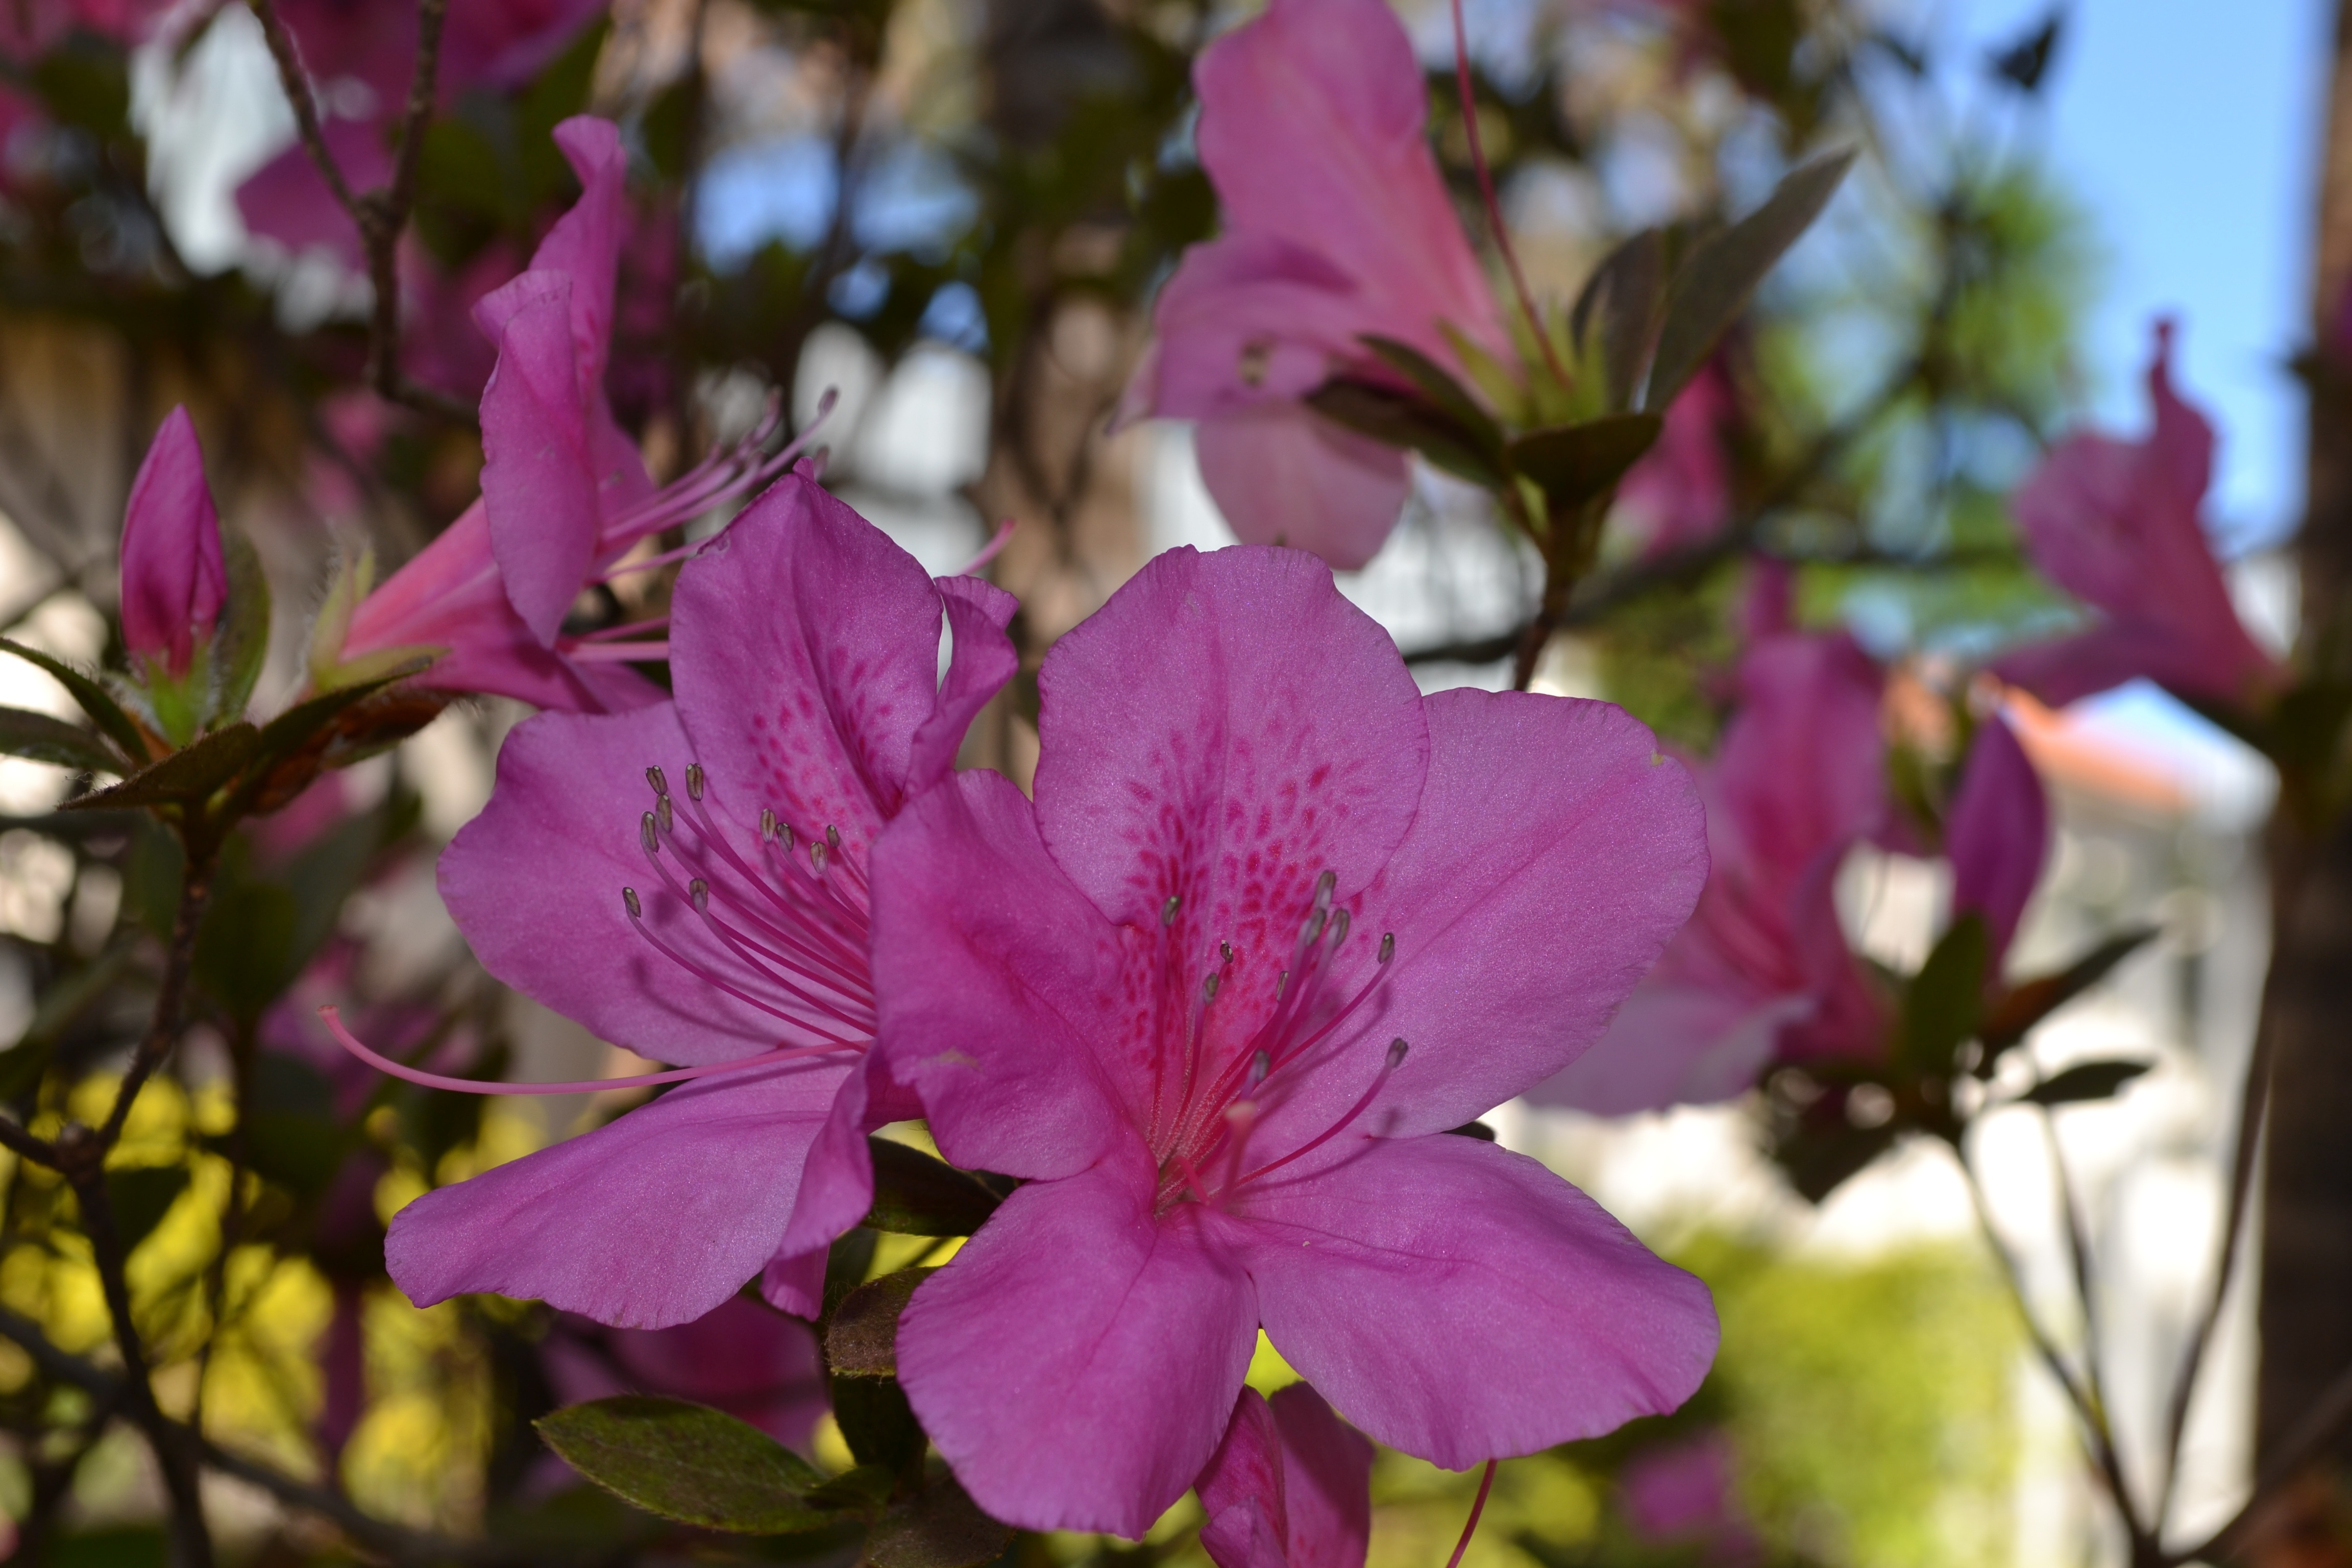
tree, branch, blossom, plant, leaf, flower, petal, botany, flora, wildflower, shrub, rhododendron, azalea, pink flower, macro photography, flowering plant, azalea pink, woody plant, land plant, elizabeth button